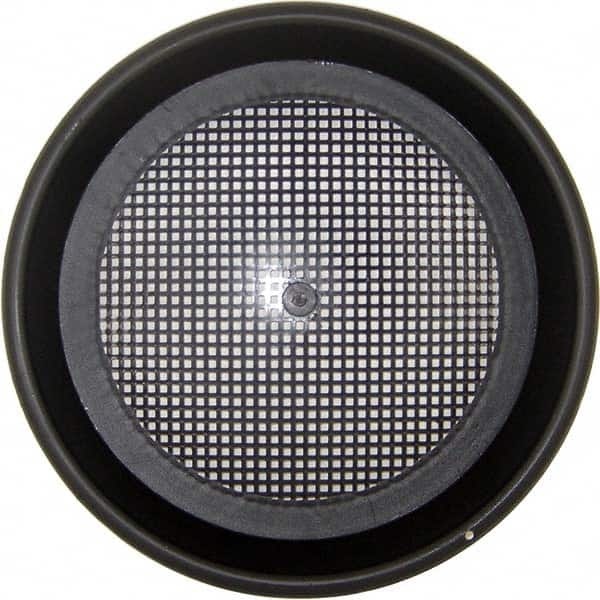
Raytech - Tumbler Media Separators Type: Separating Screen Shape: Round
Item #: 09118928 Brand: Raytech Model #: 23-205 Product Specifications Tumbler Media Separators; Type: Separating Screen ; Shape: Round ; Screen Hole Width/Diameter (Inch): 1/4 Type Separating Screen Shape Round Screen Hole Width/Diameter (Inch) 1/4
Brand: Raytech
Category: Home & Garden > Kitchen & Dining > Barware > Coaster Holders